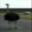
Label: bird